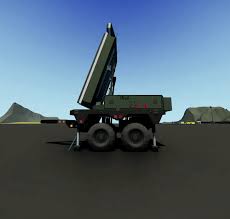
Label: Air Defense